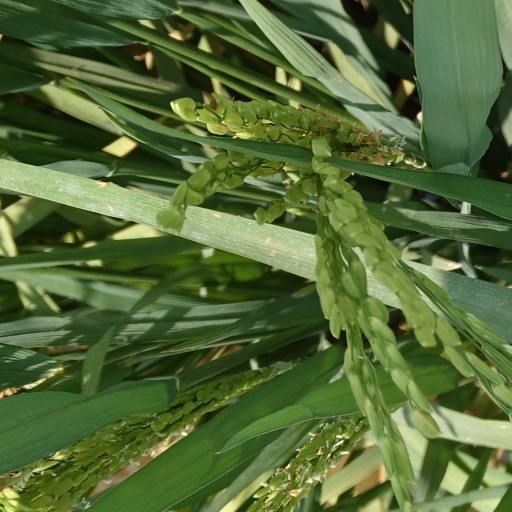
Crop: rice